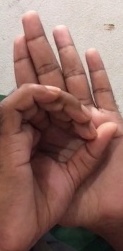
ASL sign: 0